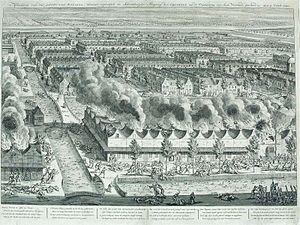
1740 est une année bissextile commençant un vendredi.
Les Chinois d'Indonésie sont les Indonésiens qui se déclarent d'origine chinoise.